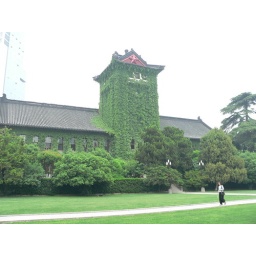
tower in green